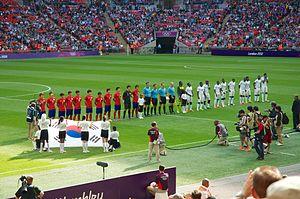
Olympique football, Korée versus Gabon.
Le football est un des vingt-six sports officiels aux Jeux olympiques de 2012. Il y a deux compétitions, une féminine et une masculine. La compétition masculine réunit seize participants et comprend quatre groupes de quatre équipes au premier tour, suivi de quarts de finale, demi-finales et finales du 26 juillet au 11 août 2012. Vingt-septième édition d’une épreuve de football lors de Jeux olympiques, il ne s’agit cependant que de la vingt-cinquième à être reconnue par le CIO et la vingt-troisième par la FIFA.